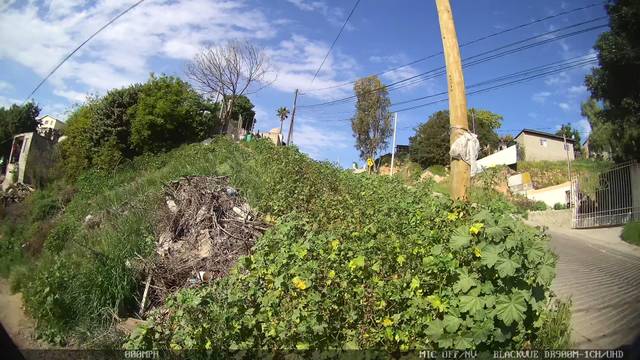
Region: Mexico
Coordinates: 32.49, -117.036